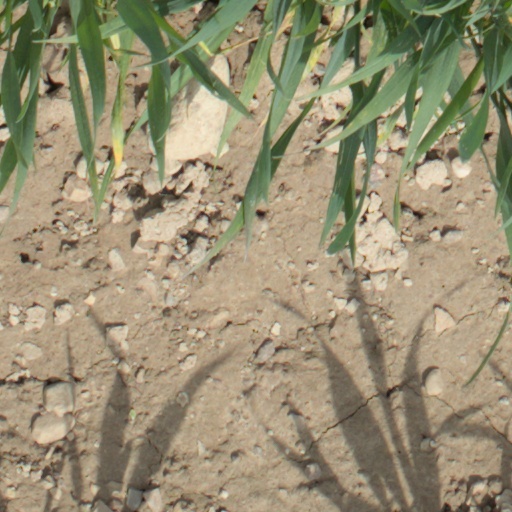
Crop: wheat